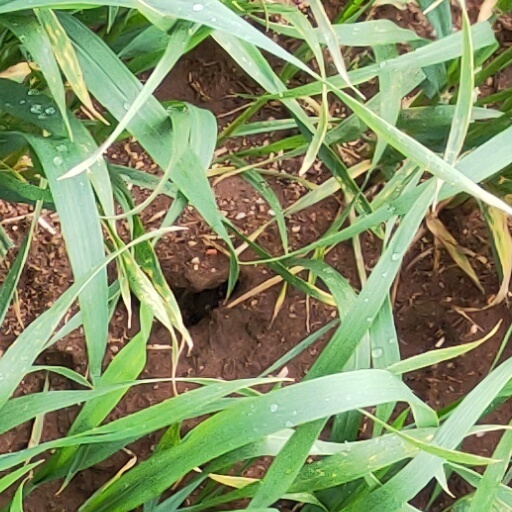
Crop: wheat